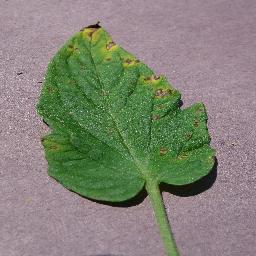
Label: Tomato___Septoria_leaf_spot